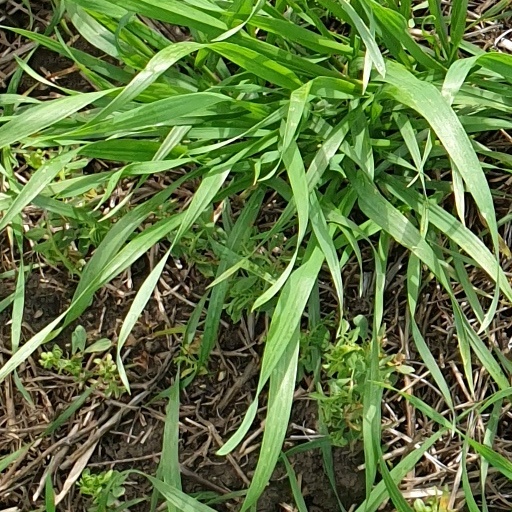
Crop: wheat